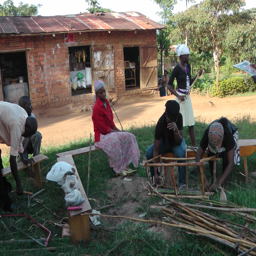
making hives in the village